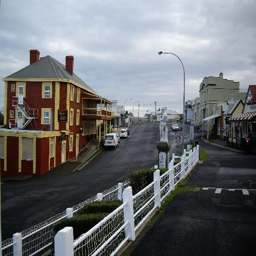
accommodation from the main street